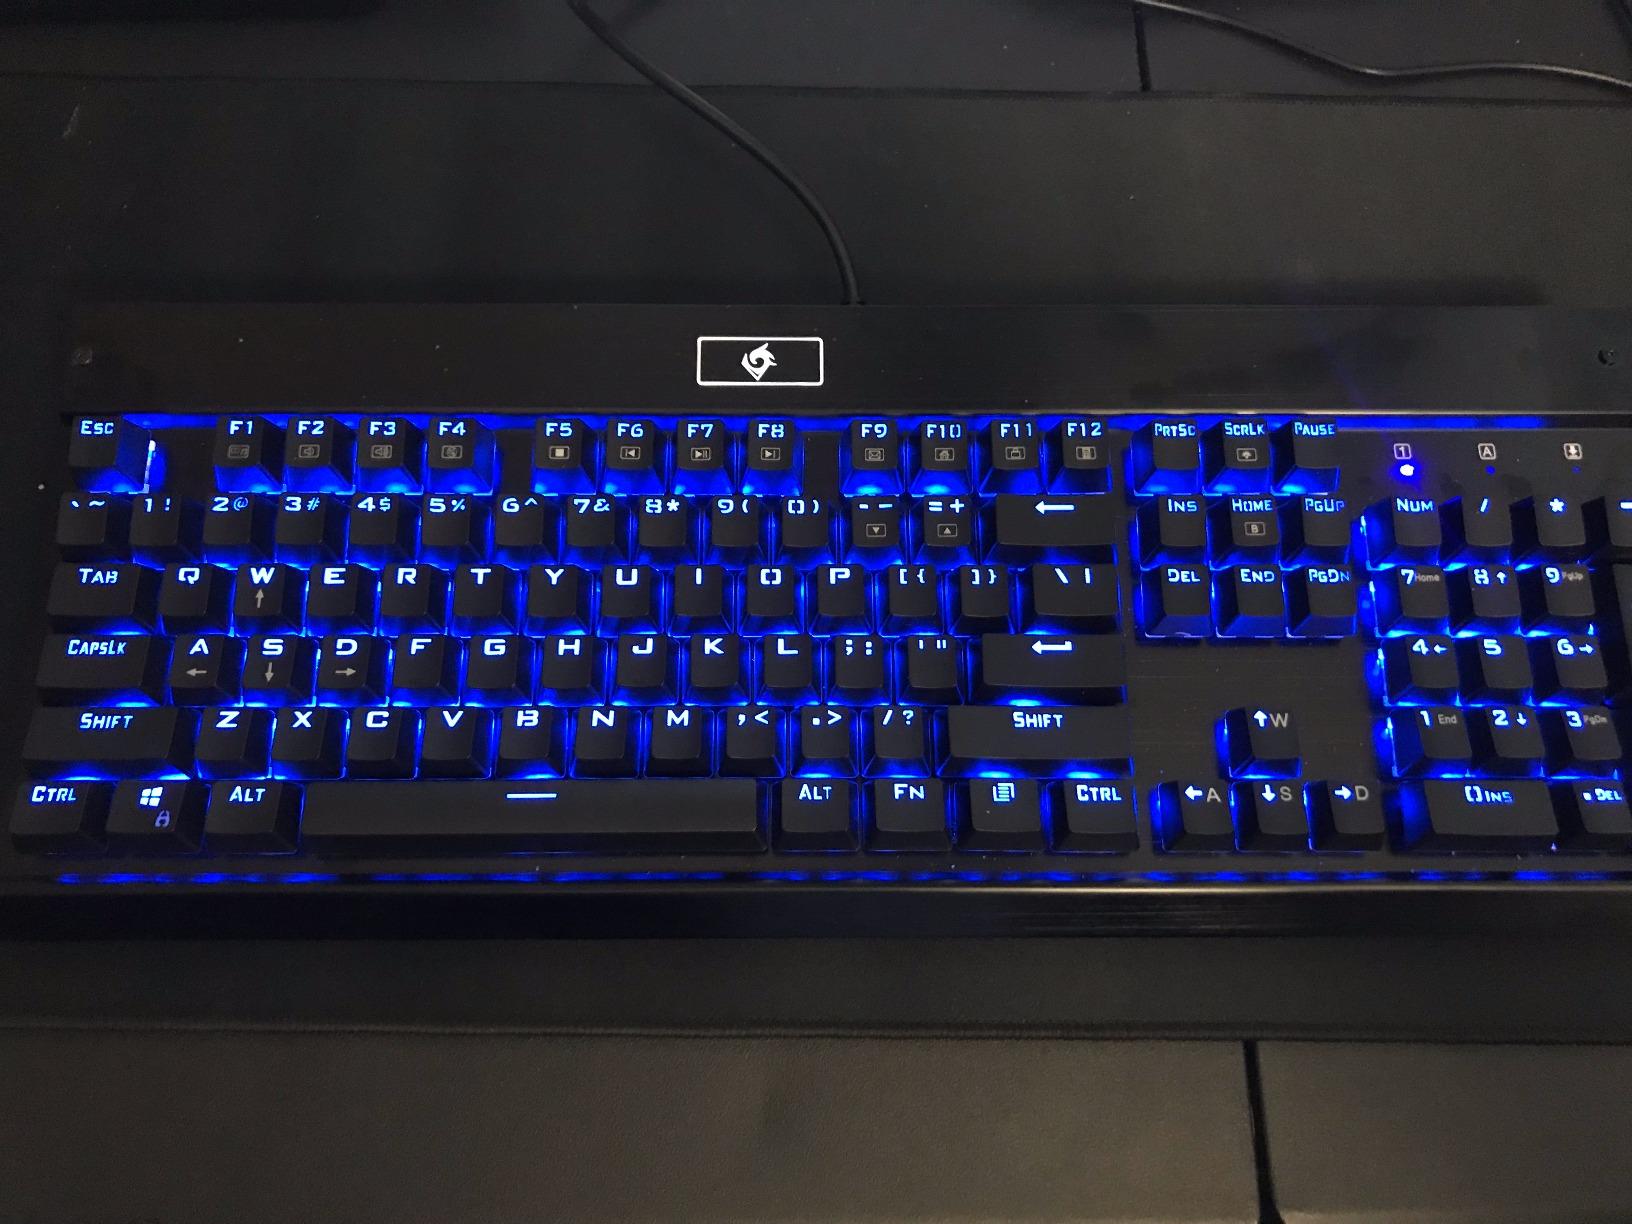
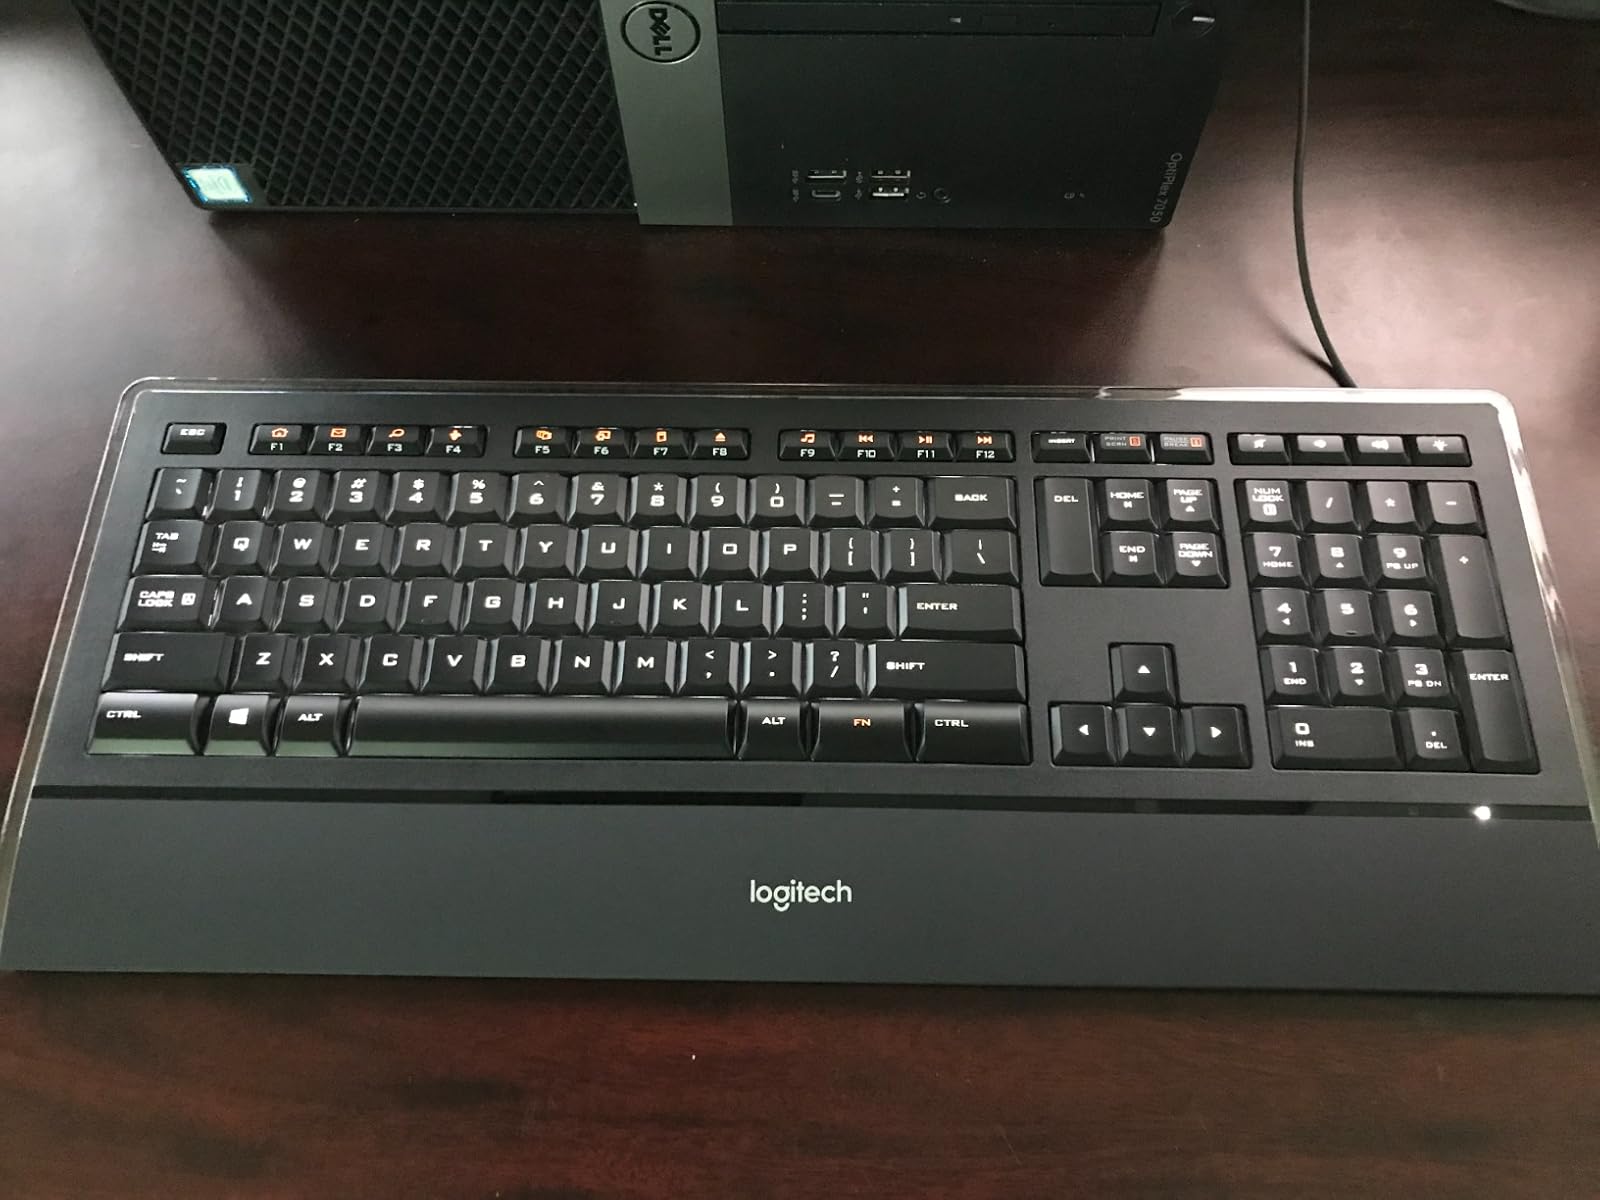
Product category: keyboard
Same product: no